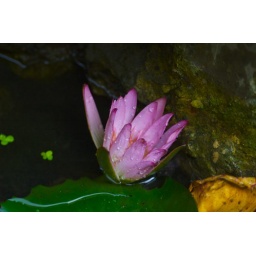
the sleeping flower (it closes its flower buds at night) in our little pond.